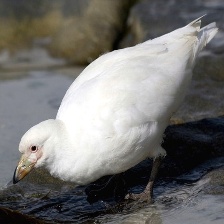
Species: SNOWY SHEATHBILL
Scientific name: CHIONIS ALBUS